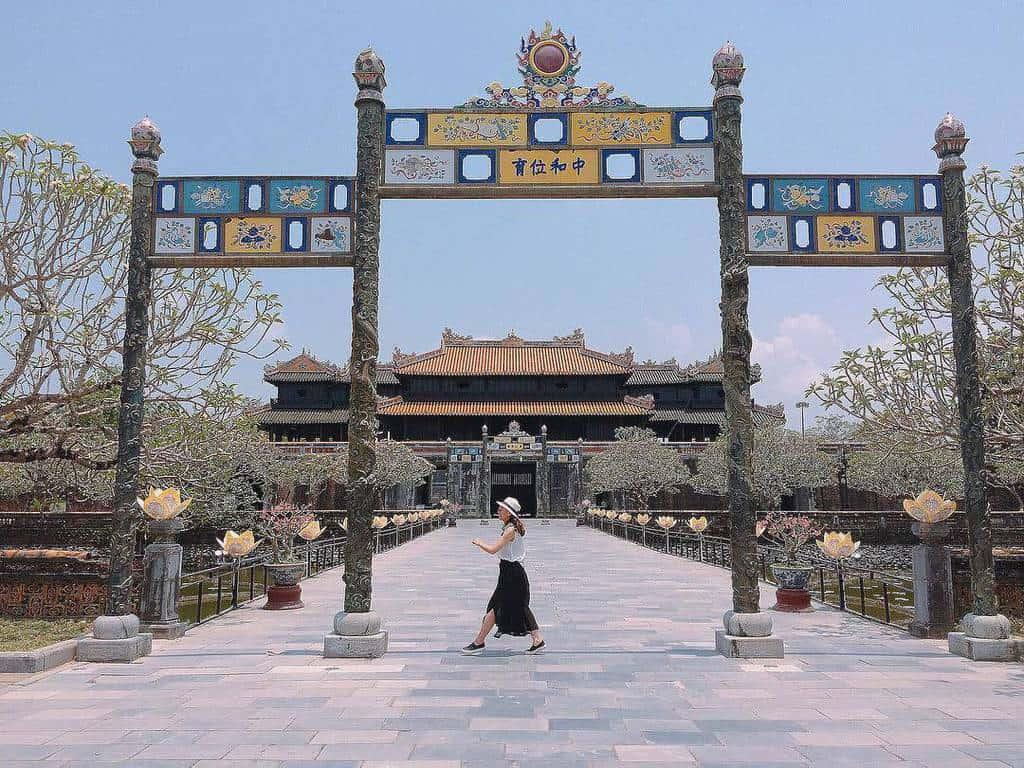
cô gái đang trong tư thế di chuyển trước cổng một khu di tích